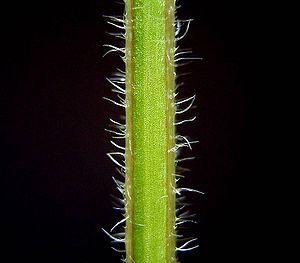
Le Gaillet gratteron est une plante herbacée très commune de la famille des Rubiacées.